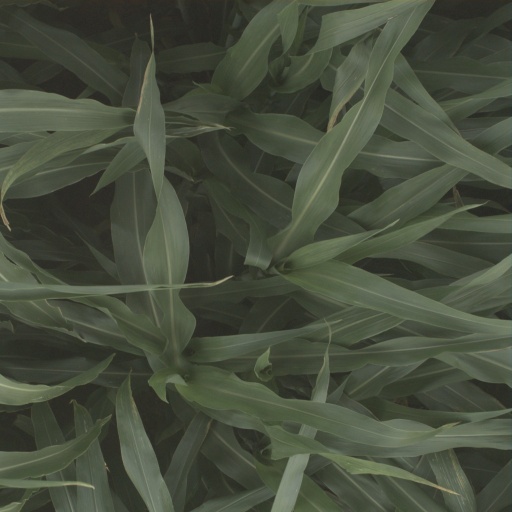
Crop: sorghum